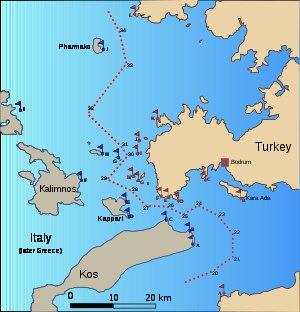
Les deux îlots grecs inhabités d’« Ímia » ou Límnia, appelés « Kardak » par les Turcs, font partie du Dodécanèse en mer Égée, et sont l'un des points de conflit entre la Grèce et la Turquie, toutes deux membres de l'OTAN.